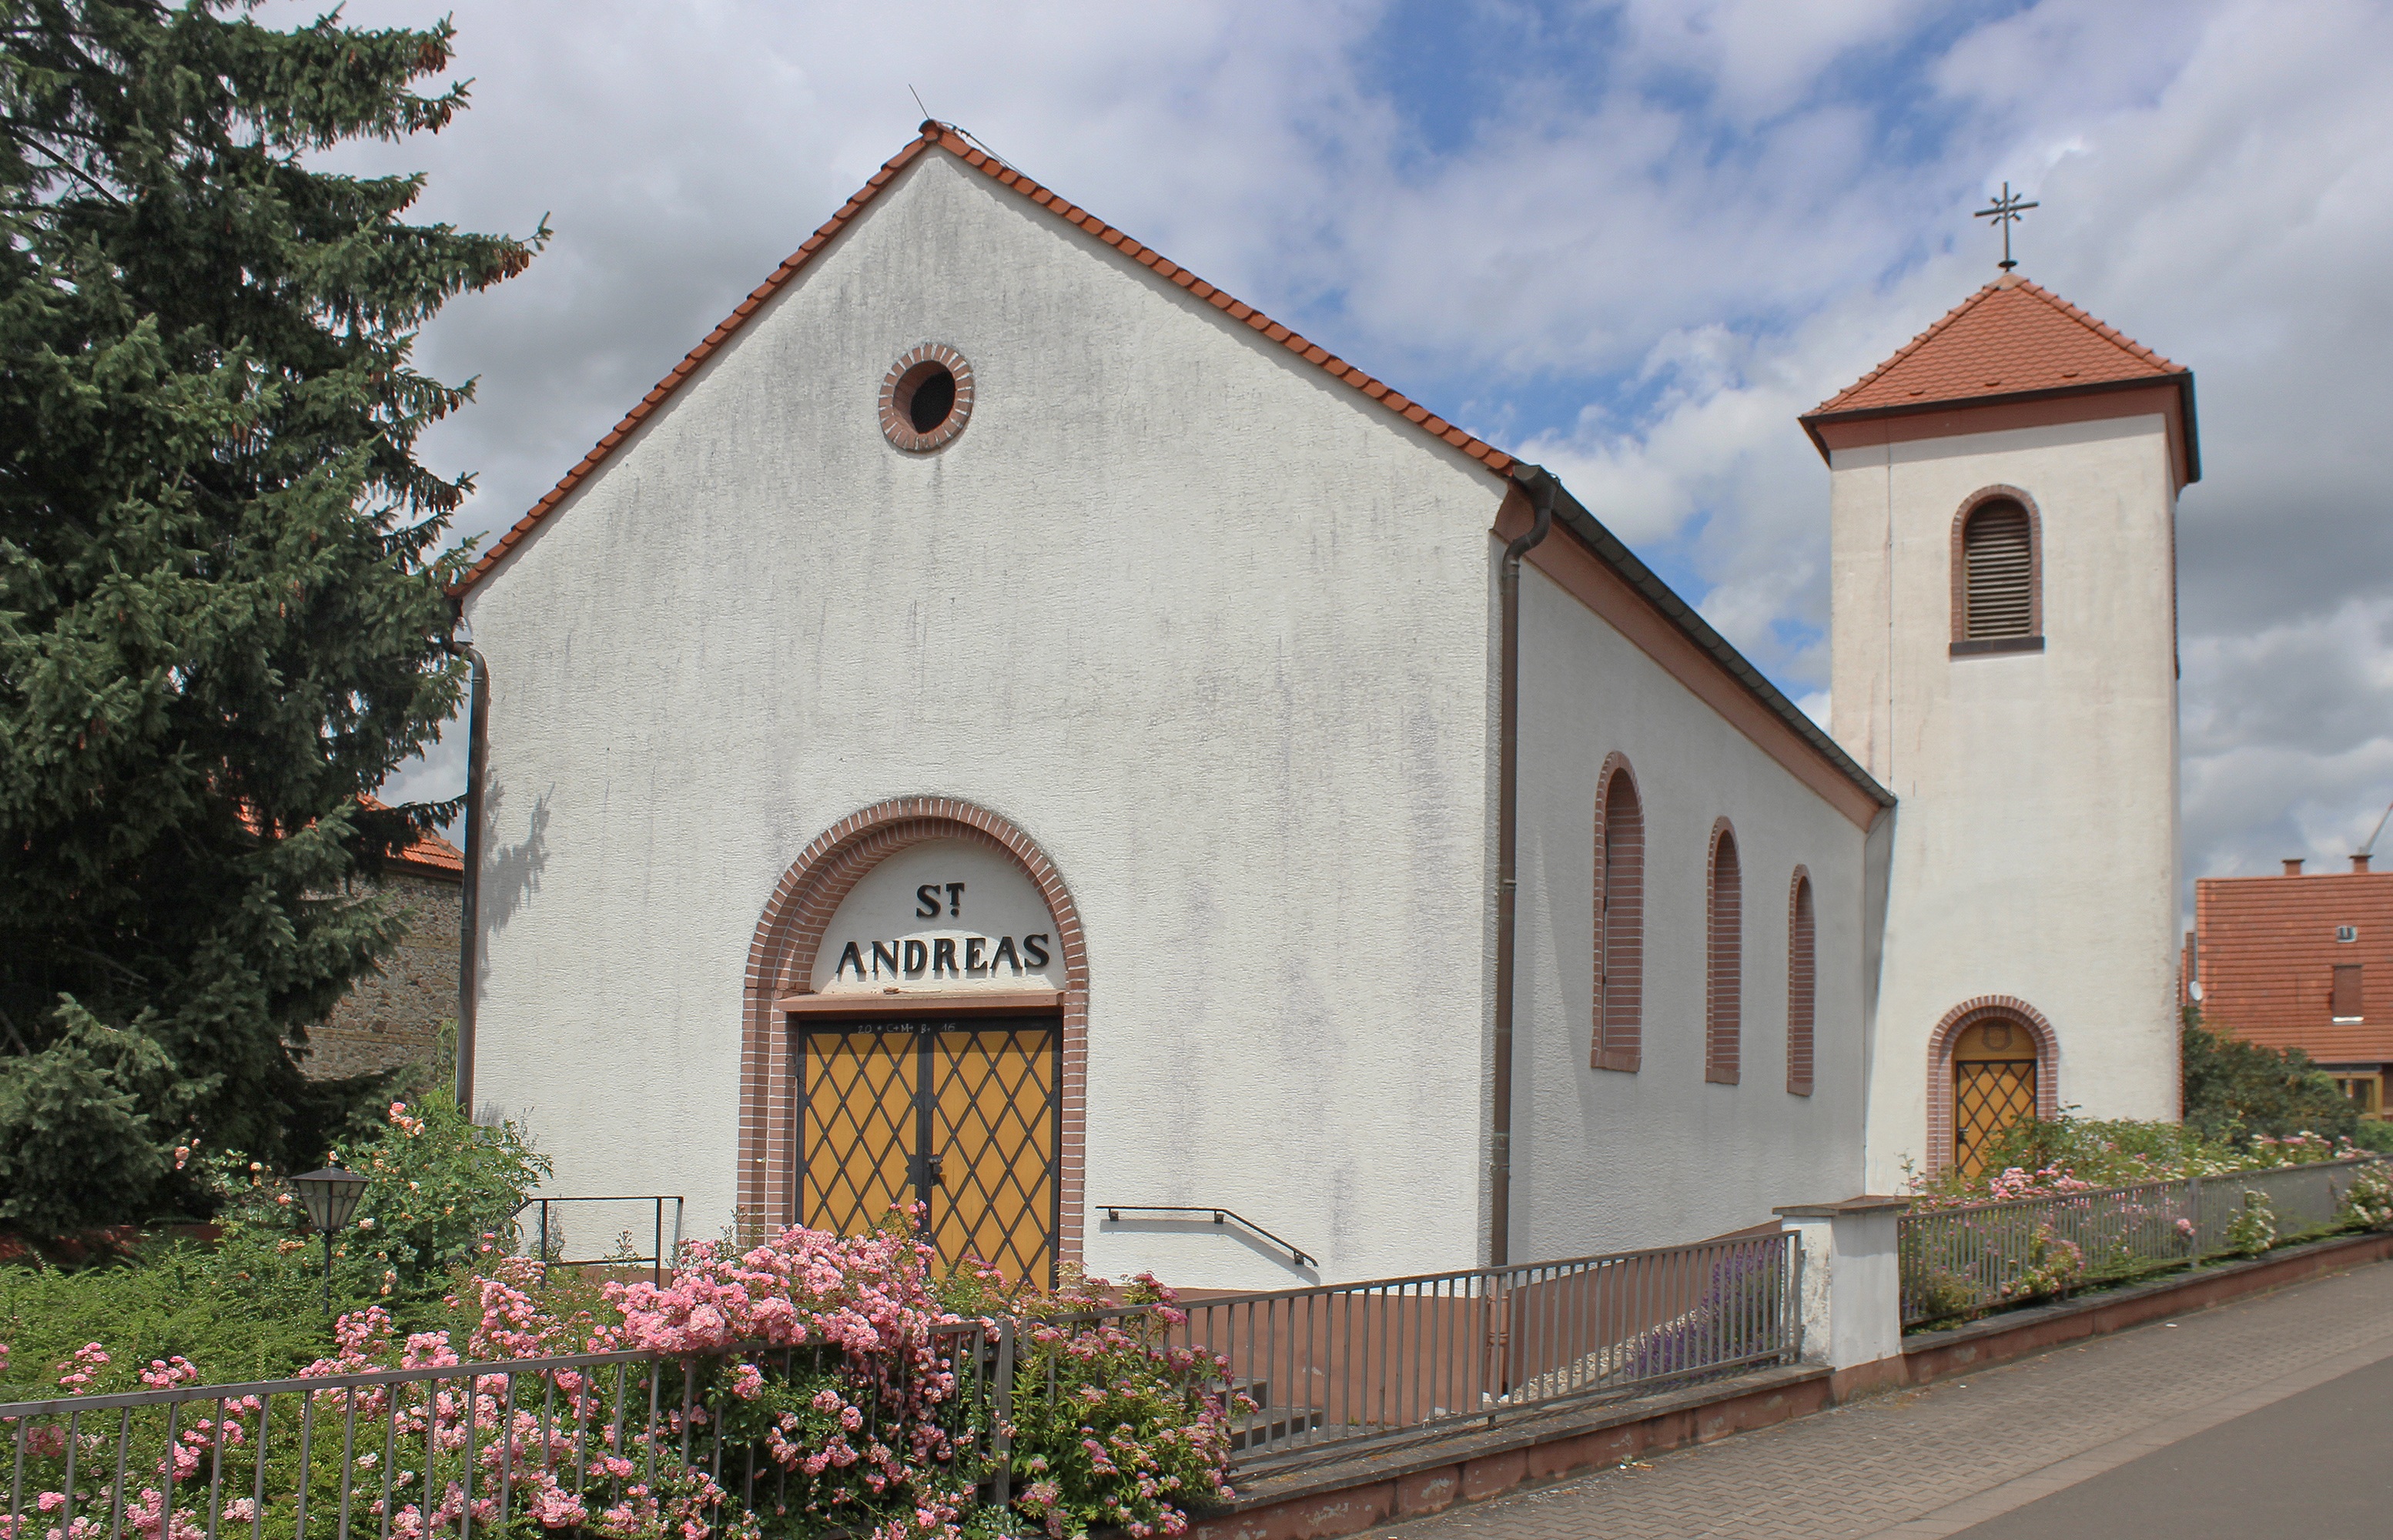
sky, town, building, facade, church, chapel, place of worship, steeple, monastery, synagogue, spanish missions in california, biedesheim